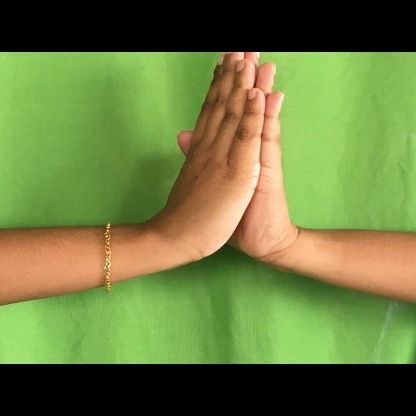
Mudra: Anjali